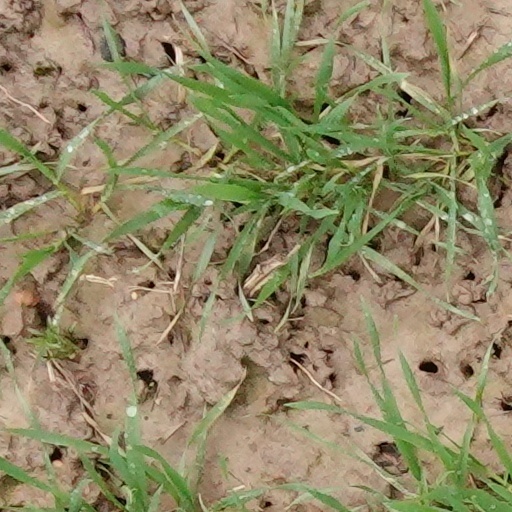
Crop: wheat